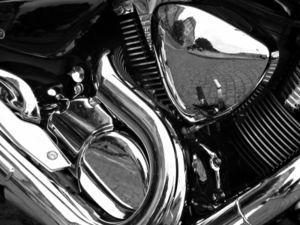
L'opération de chromage consiste à recouvrir une pièce en métal de chrome, d'une épaisseur plus ou moins grande, de 0,5 µm à 1/10 mm rectifié. Ne pas confondre avec la « finition chromique » ou « chromatation », qui est un traitement de conversion chimique dans un bain à base chrome +VI ou +III après zingage ou cadmiage, ni avec la chromisation parfois appelée chromage électrolytique.